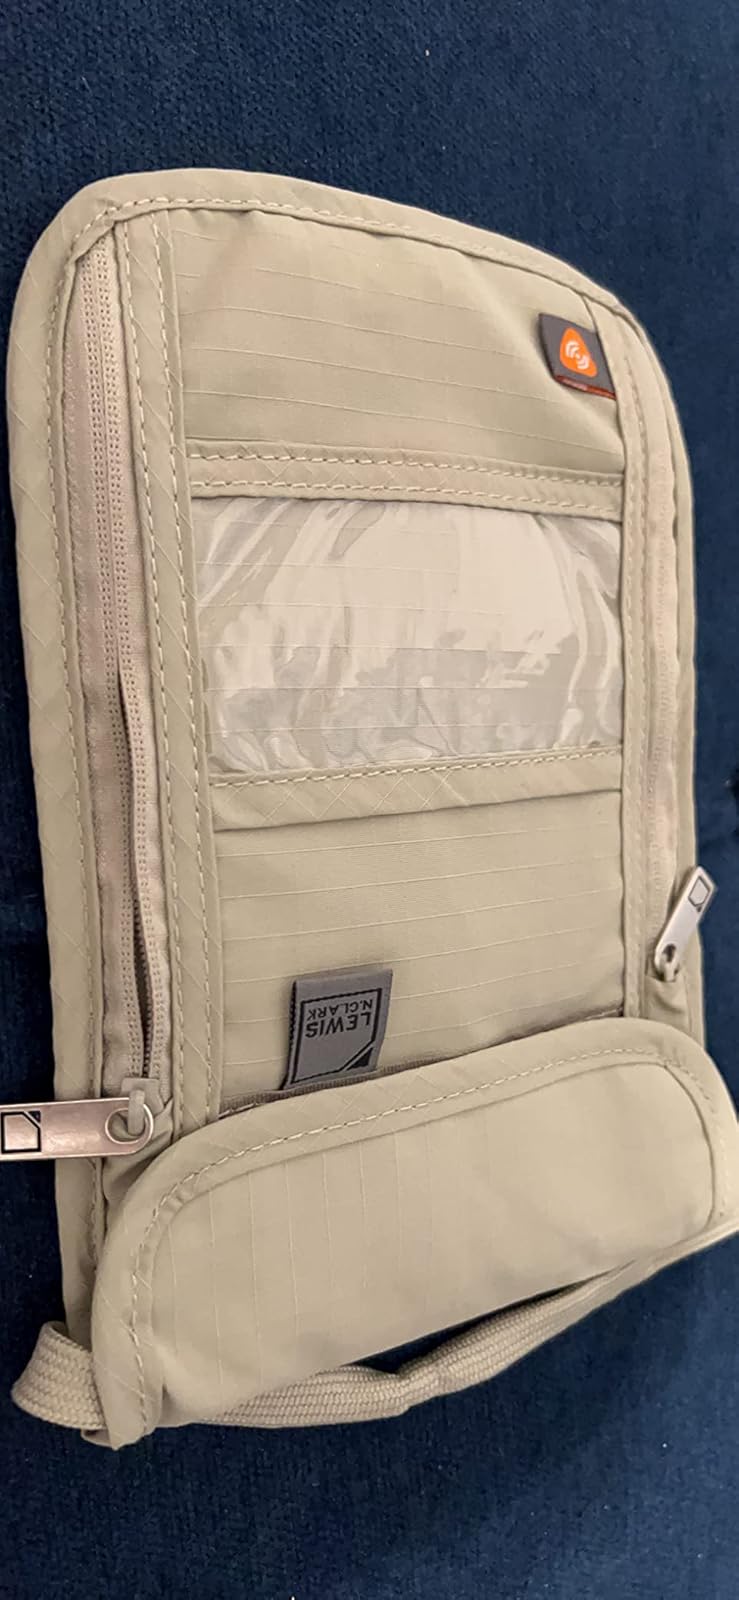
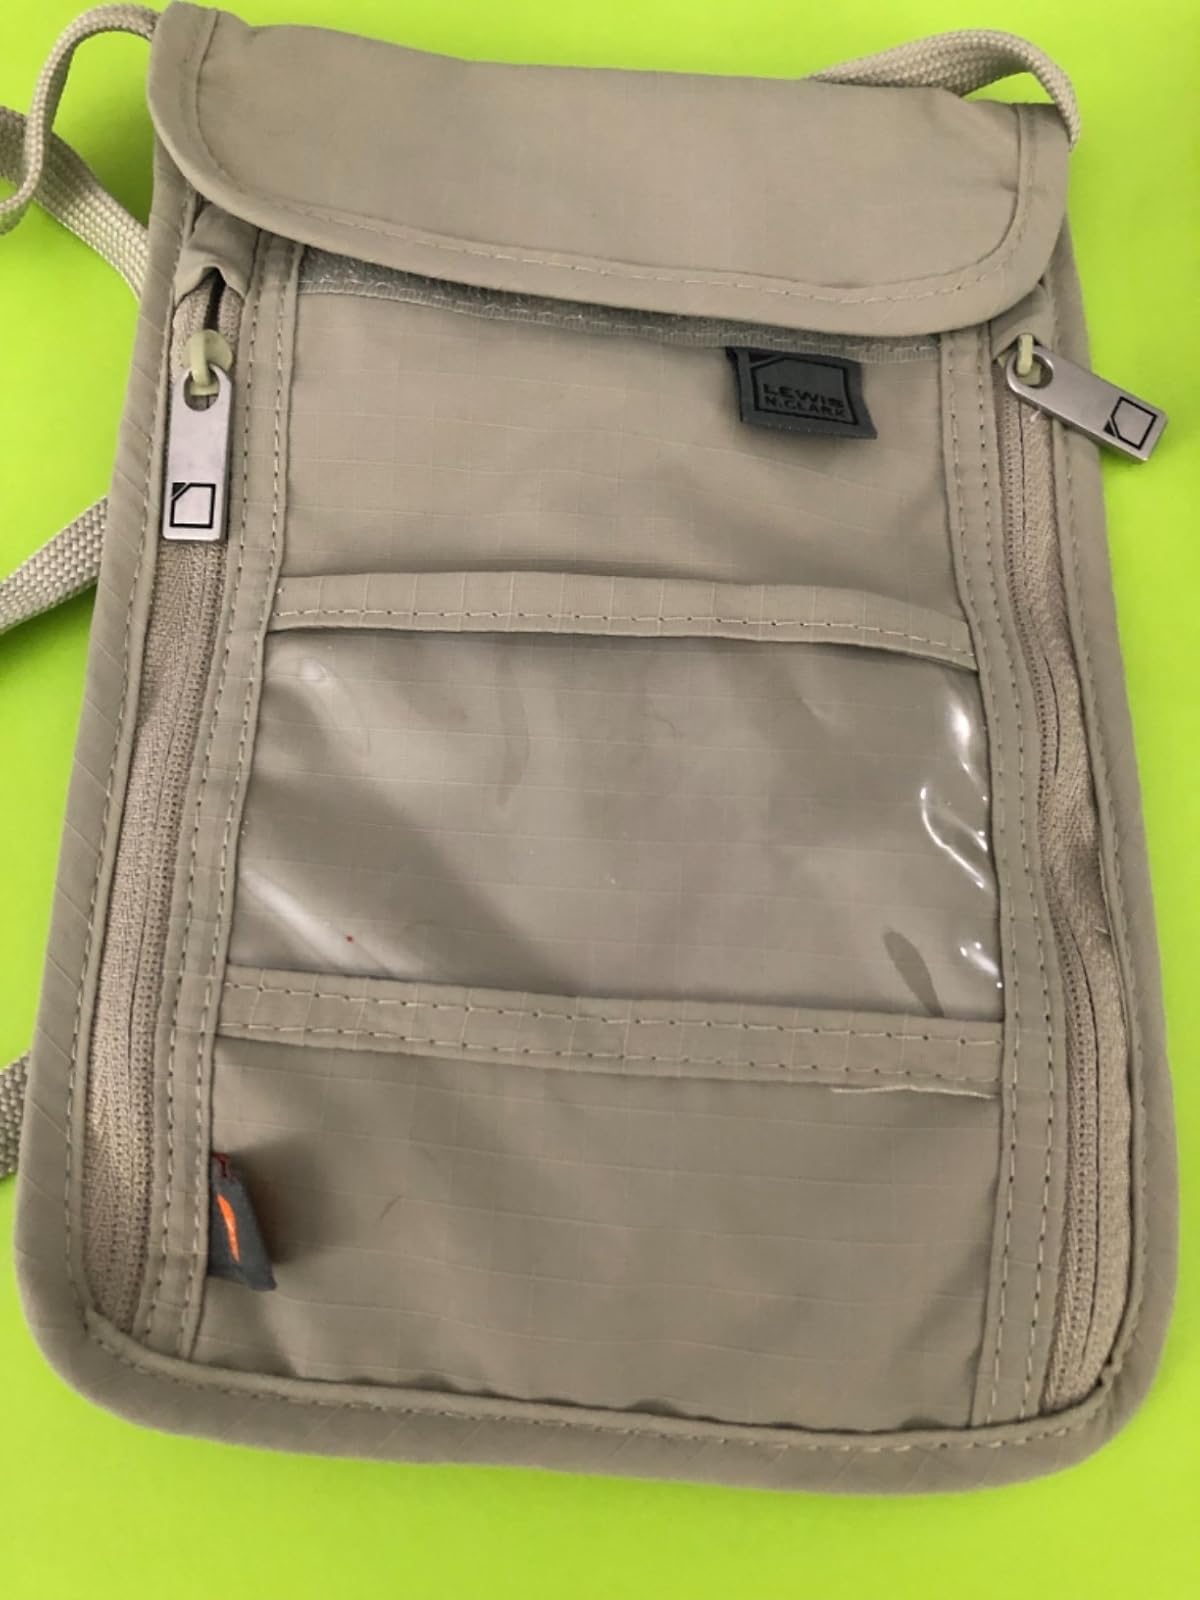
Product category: accessories_wallet
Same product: yes